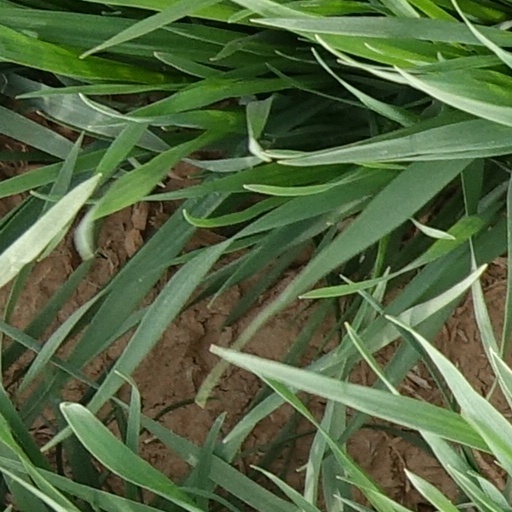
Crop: wheat